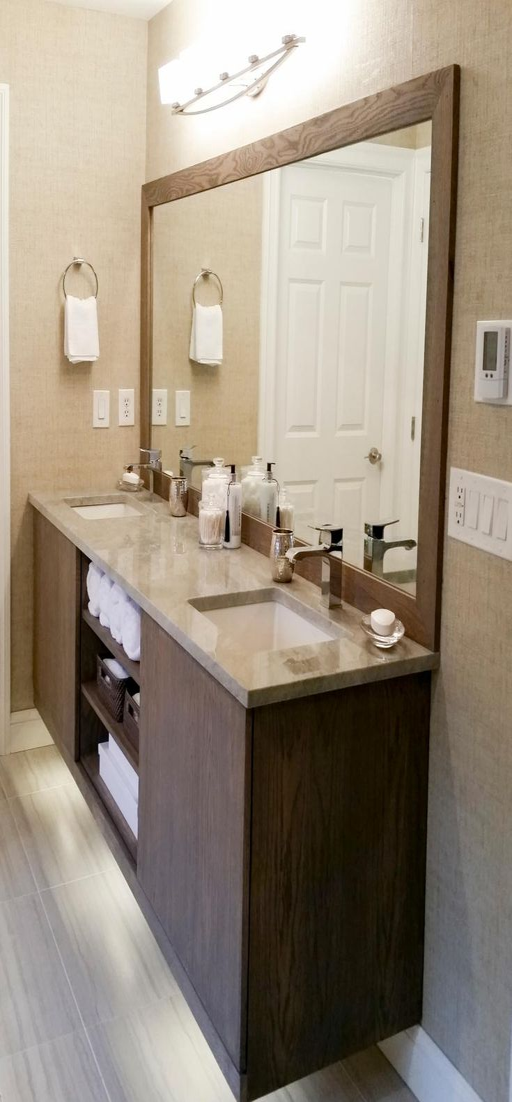
need to update the bathroom ? check out some top - notch designs from most popular tv shows .